Sanskrit Buddhist literature

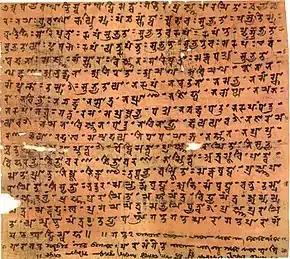
Sanskrit manuscript of the "Heart Sūtra" in the Siddhaṃ script. Bibliothèque nationale de France

Sanskrit Buddhist literature refers to Buddhist texts composed either in classical Sanskrit, in a register that has been called "Buddhist Hybrid Sanskrit" (also known as "Buddhistic Sanskrit" and "Mixed Sanskrit"), or a mixture of these two. Several non-Mahāyāna Nikāyas appear to have kept their canons in Sanskrit, the most prominent being the Sarvāstivāda school. Many Mahāyāna Sūtras and śāstras also survive in Buddhistic Sanskrit or in standard Sanskrit.